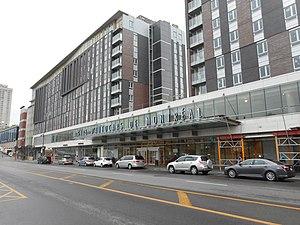
Gare d'autocars de Montréal, 1717, rue Berri